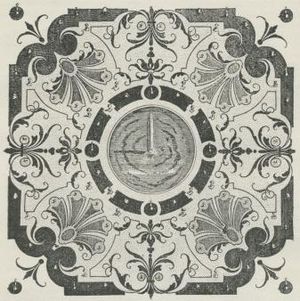
Havekunst / Den franske havestil
Fransk parterre
Fransk parterre
Havekunst er for så vidt nært beslægtet